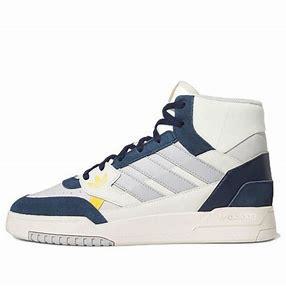
Brand: adidas
Model: Drop Step Skate